Legacy Motor Club

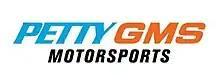
The team was known as Petty GMS Motorsports from December 2021 to January 2023

On December 1, 2021, Maury Gallagher purchased a majority interest in the former Richard Petty Motorsports for 19 million. The deal included both of RPM's charters; the No. 43 continued to operate with its charter while the second charter - which was leased to Rick Ware Racing for the No. 51 from 2019 to 2021 - was transferred to a second car for the team, the No. 42. Following the purchase, the team was renamed to Petty GMS Motorsports.